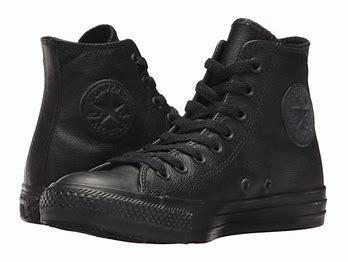
Brand: Converse
Model: Chuck Taylor